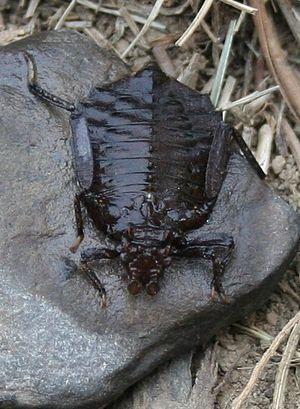
Hagenius brevistylus est une espèce monotypique dans la famille des Gomphidae appartenant au sous-ordre des Anisoptères dans l'ordre des Odonates. Son nom vernaculaire français est l'hagénie.